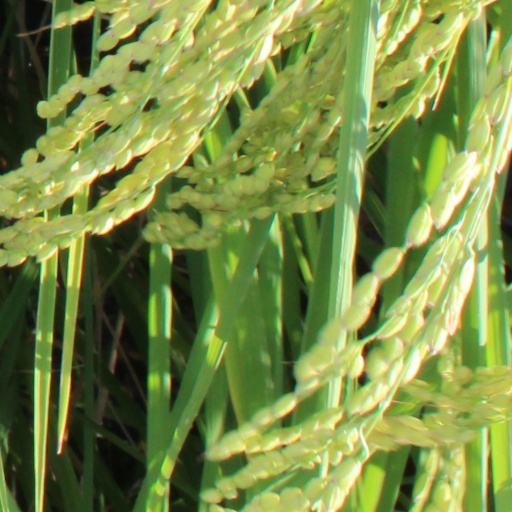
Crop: rice